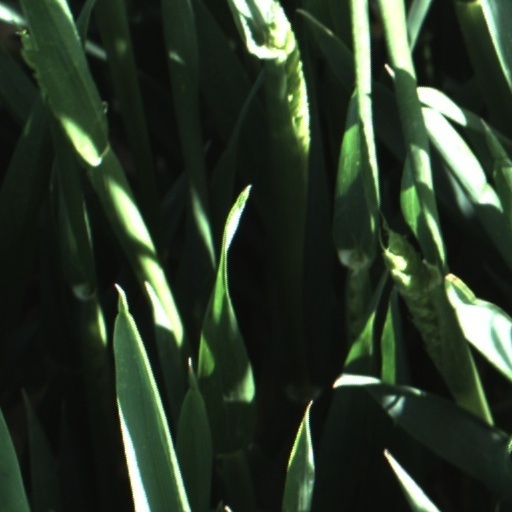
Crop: wheat